Janice Man

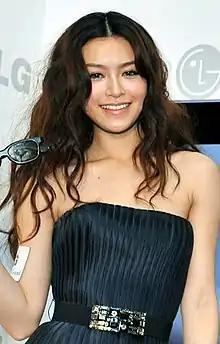
Man in 2011

Janice Man is an actress and fashion model from Hong Kong and has played leading roles in several Mainland Chinese and Hong Kong movies and TV series, including "The Graduation Song", "The Legend of Zu", "Helios", "Cold War 2", "Nightfall" and "The Midnight After".